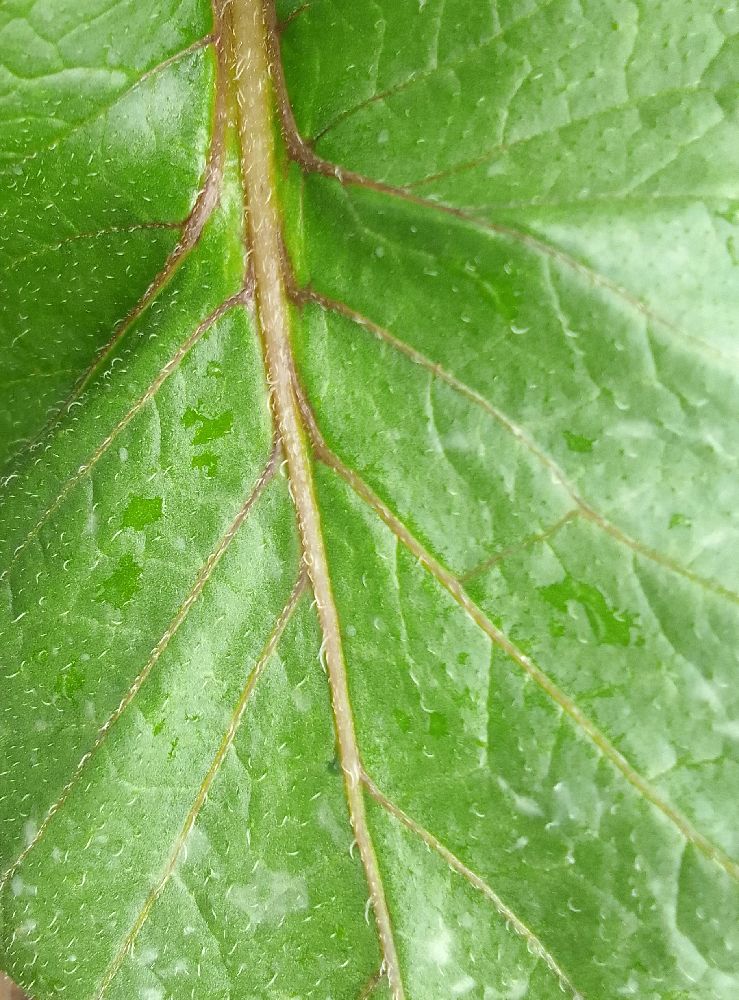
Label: Healthy